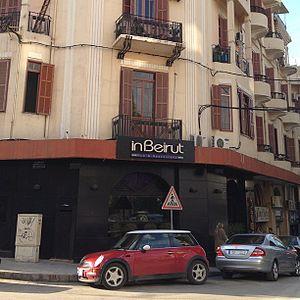
Achrafieh est un quartier chrétien de l'est de Beyrouth.
La rue Gouraud est une rue de Beyrouth située dans le quartier résidentiel et commercial de Gemmayzé, du secteur de Rmeil. Elle doit son nom au général Gouraud, haut-commissaire de la République française au Levant de 1919 à 1923.